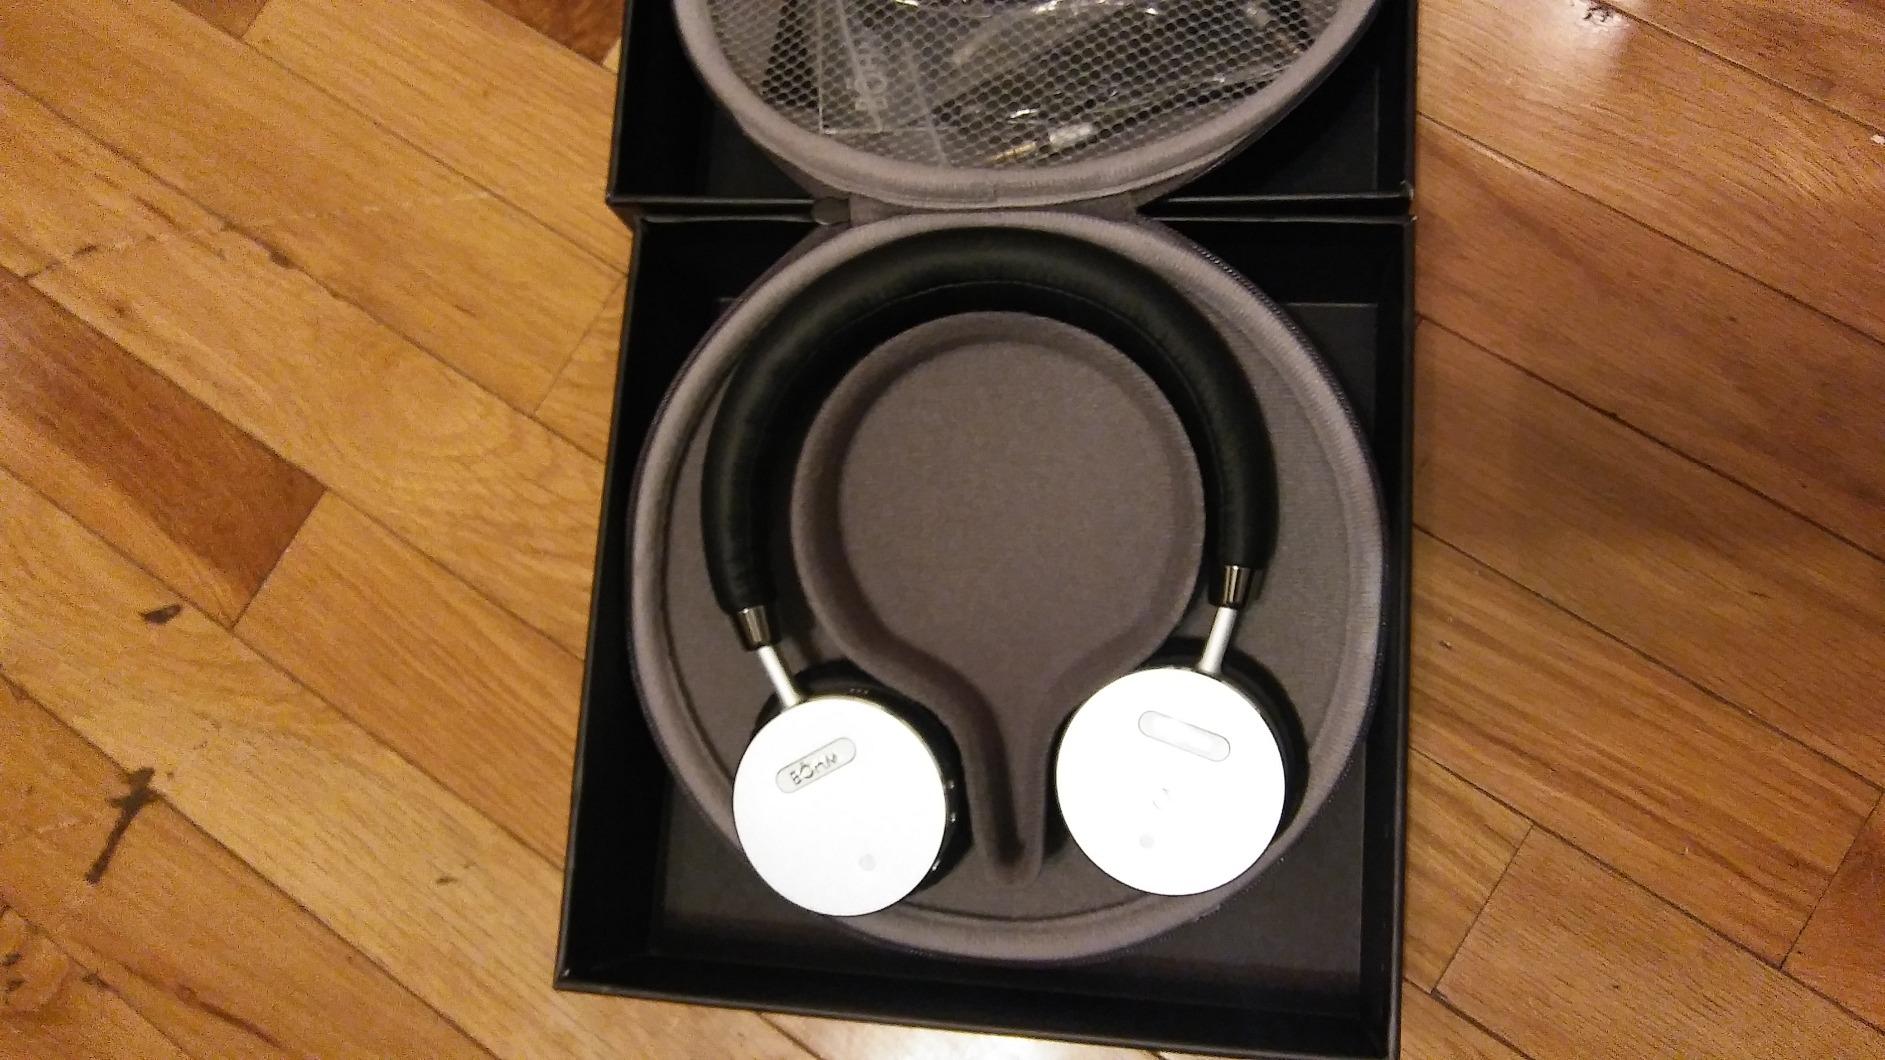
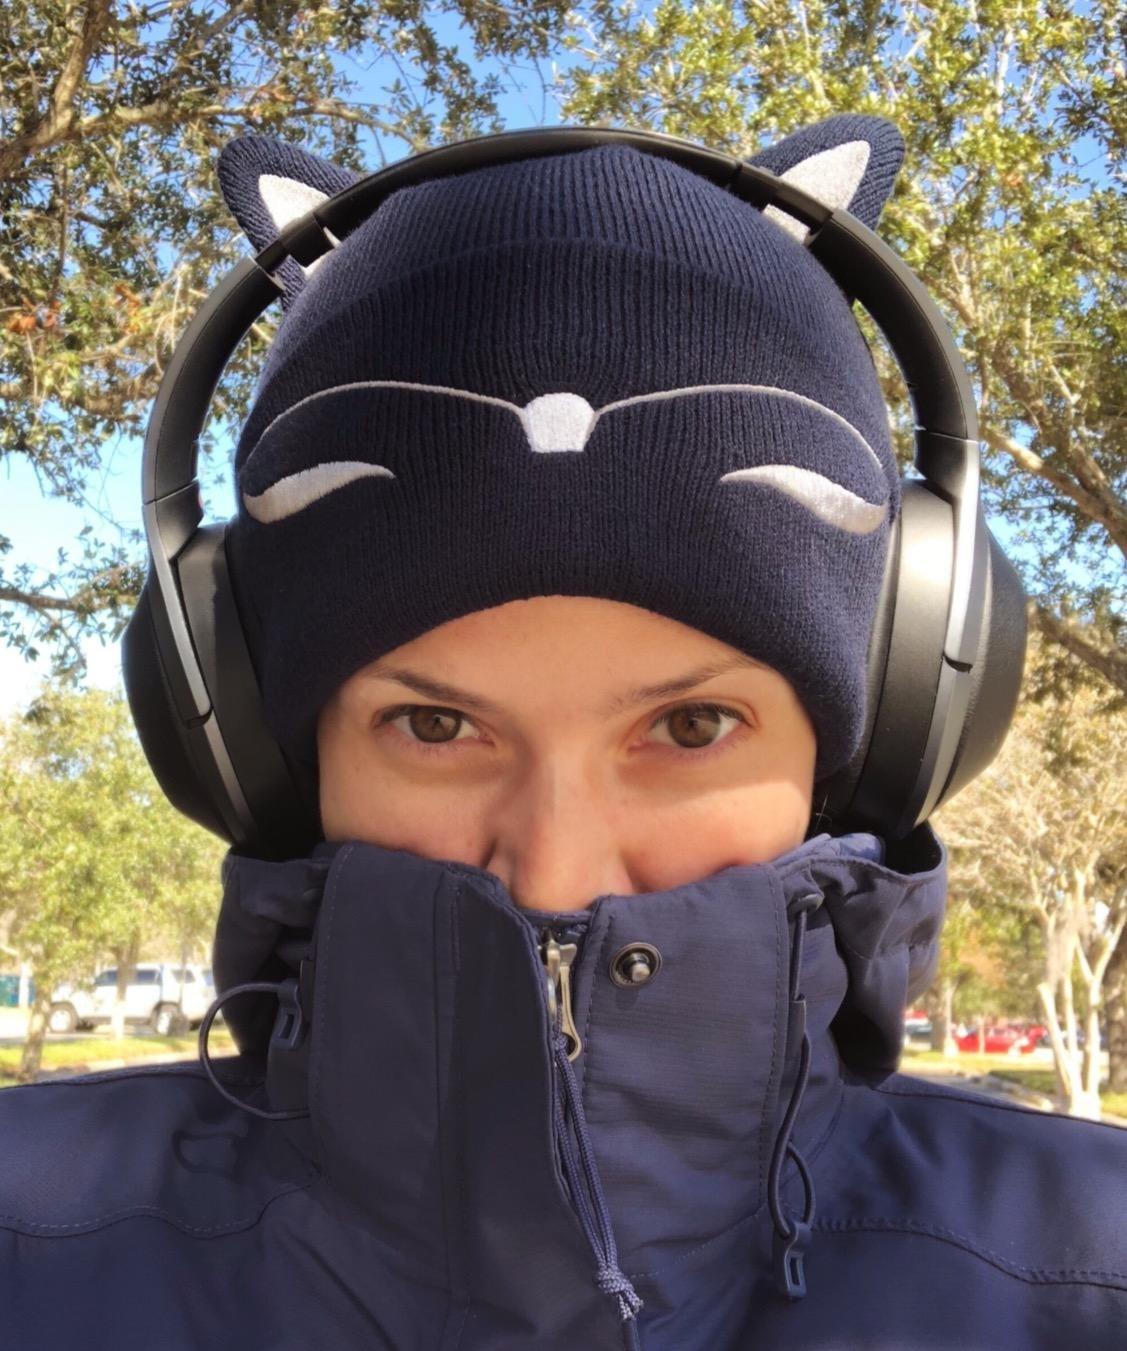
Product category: headphones
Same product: no